H.870

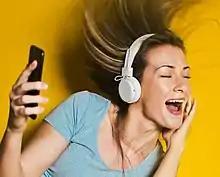

H.870 "Guidelines for safe listening devices/systems" (formerly F.SLD) is an ITU-T Recommendation, developed in collaboration with the World Health Organization. It specifies standards for safe listening to prevent hearing loss and was first approved in 2018. In March 2022, version 2 was approved and published.